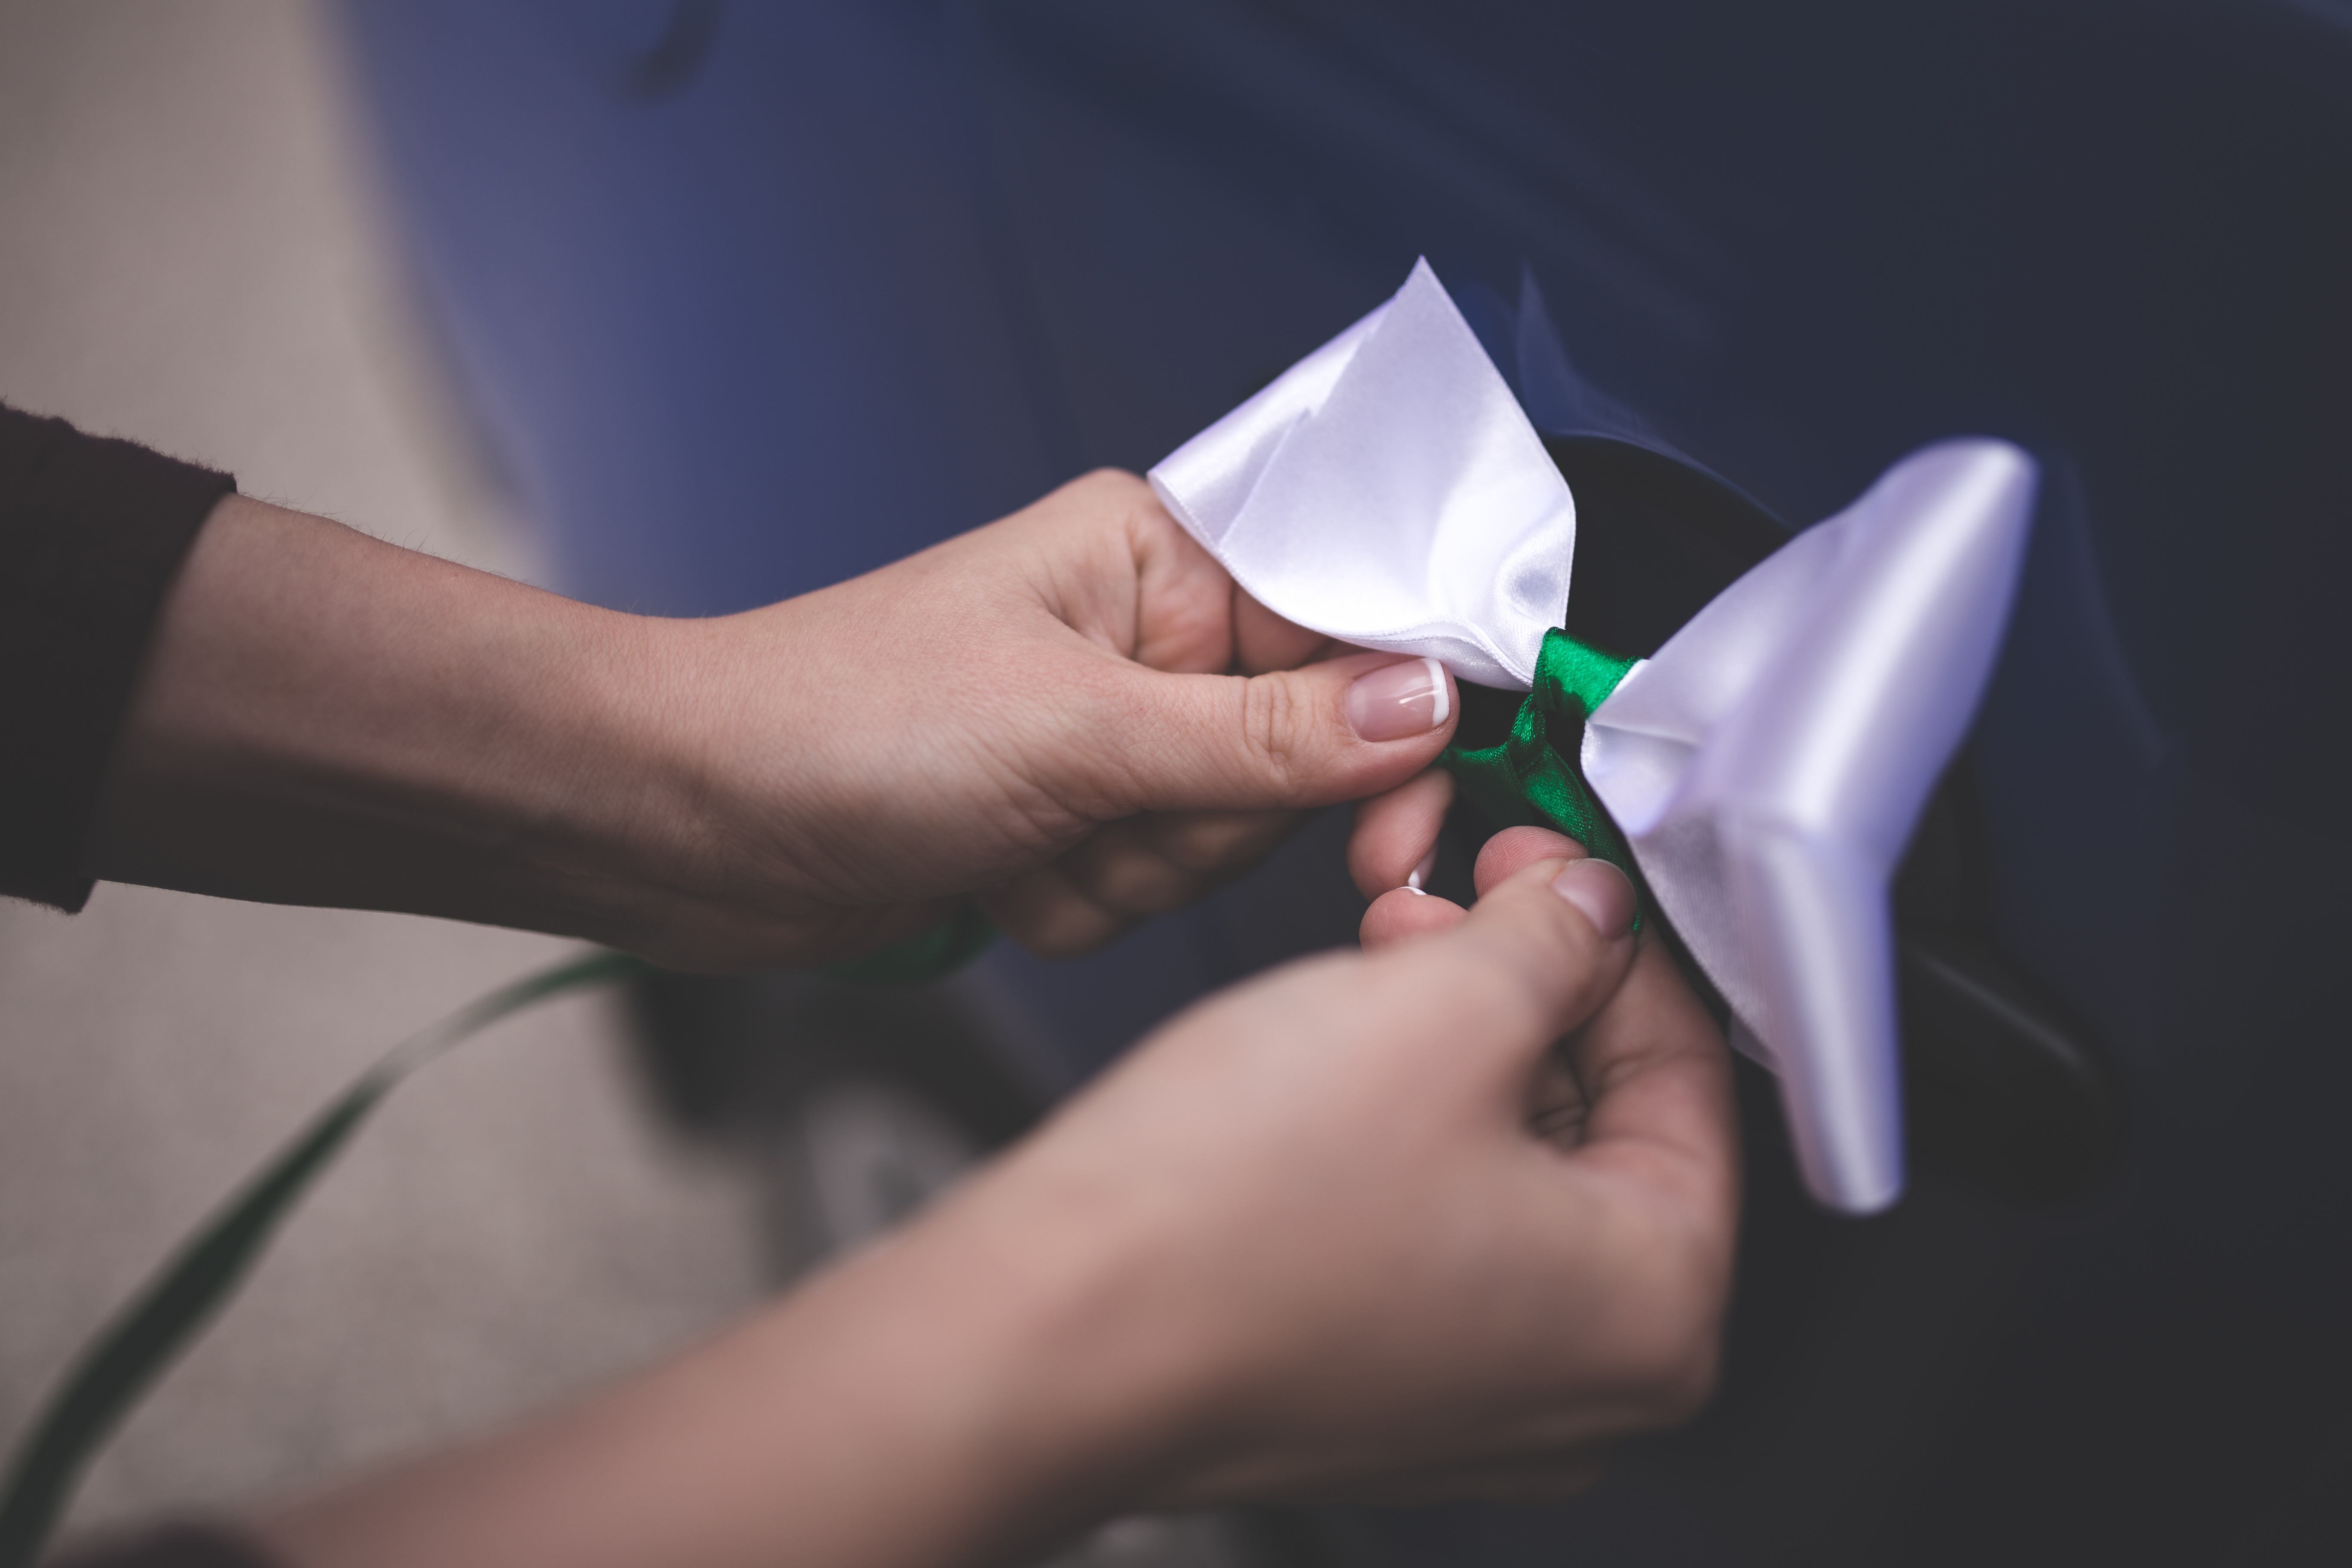
hand, girl, woman, white, flower, petal, tie, blue, close up, art, hands, bow, macro photography, sense, tying